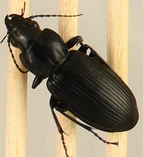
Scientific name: Pterostichus melanarius melanarius
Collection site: Steigerwaldt-Chequamegon NEON (STEI), plot STEI_005